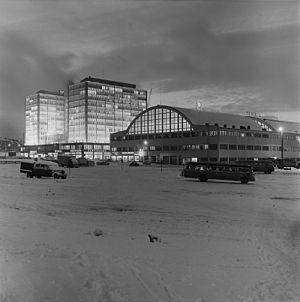
Le palais du tennis est un bâtiment construit dans le quartier de Kamppi au centre d'Helsinki en Finlande.
Fredrikinkatu, est une rue des quartiers de Punavuori, Kamppi et Etu-Töölö à Helsinki en Finlande.